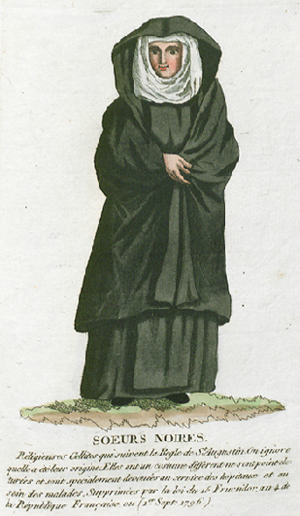
Collection de costumes de tous les ordres monastiques, supprimés à differentes époques, dans la ci-devant Belgique, Bruxelles, Philippe Joseph Maillart et sœur, 1811
Le couvent et la chapelle des Sœurs Noires est un édifice de style baroque situé à Louvain, dans la province du Brabant flamand en Belgique